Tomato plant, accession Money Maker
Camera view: bottom (45 deg); turntable rotation: 150 degrees
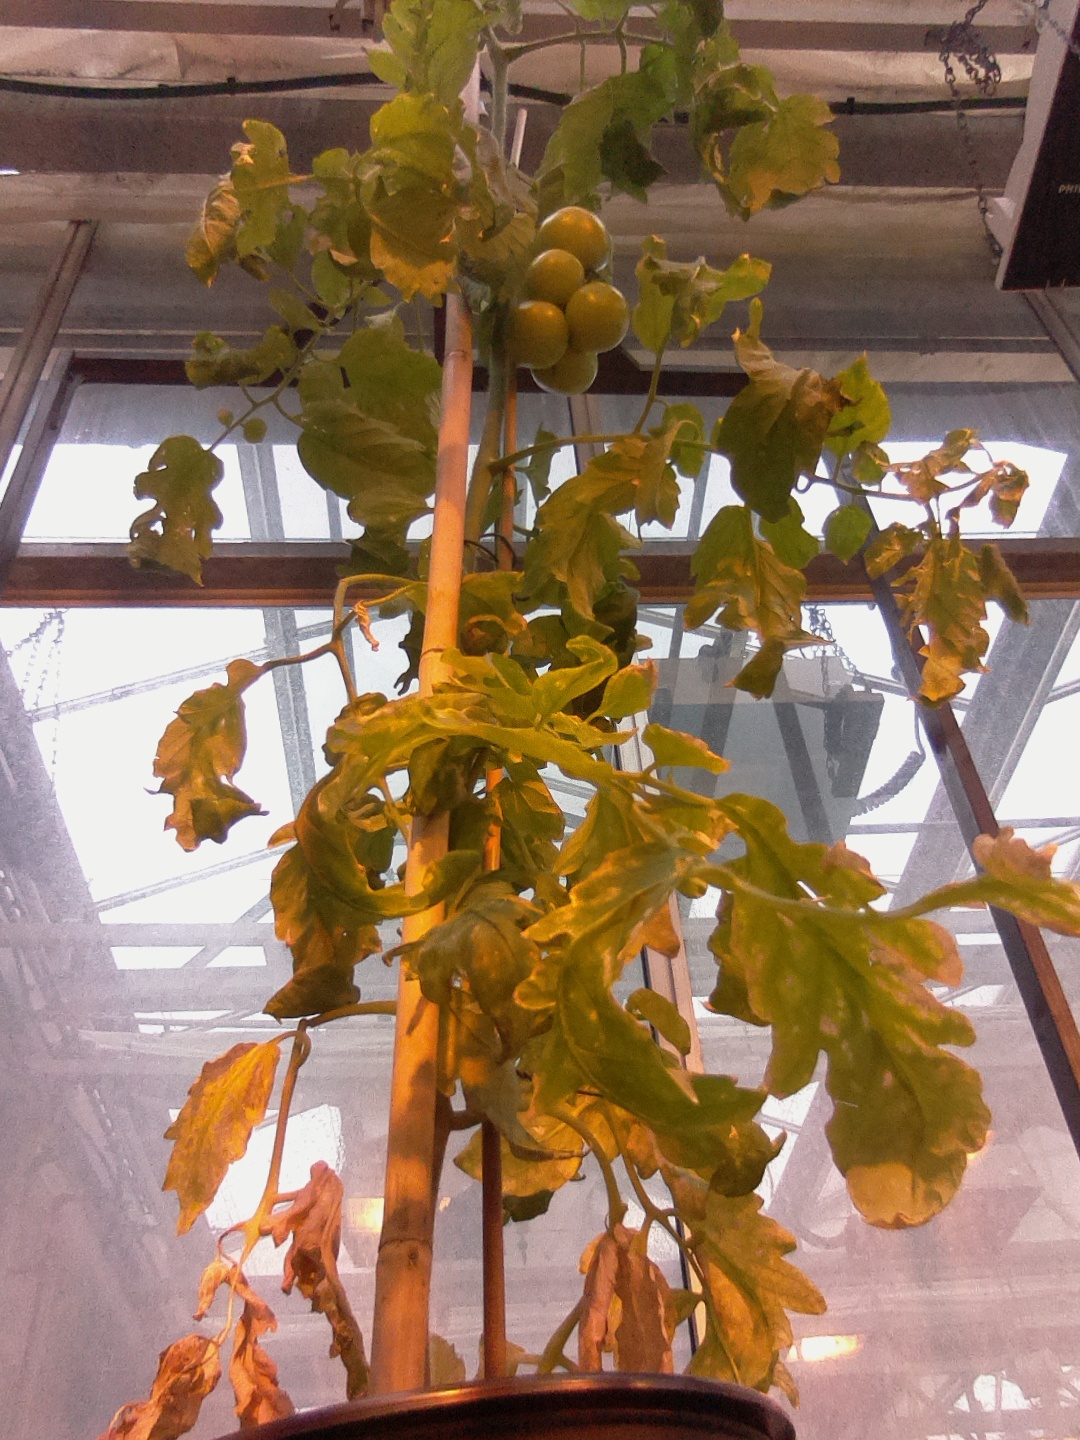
BBCH growth stage 77: 70%-80% of final fruit size